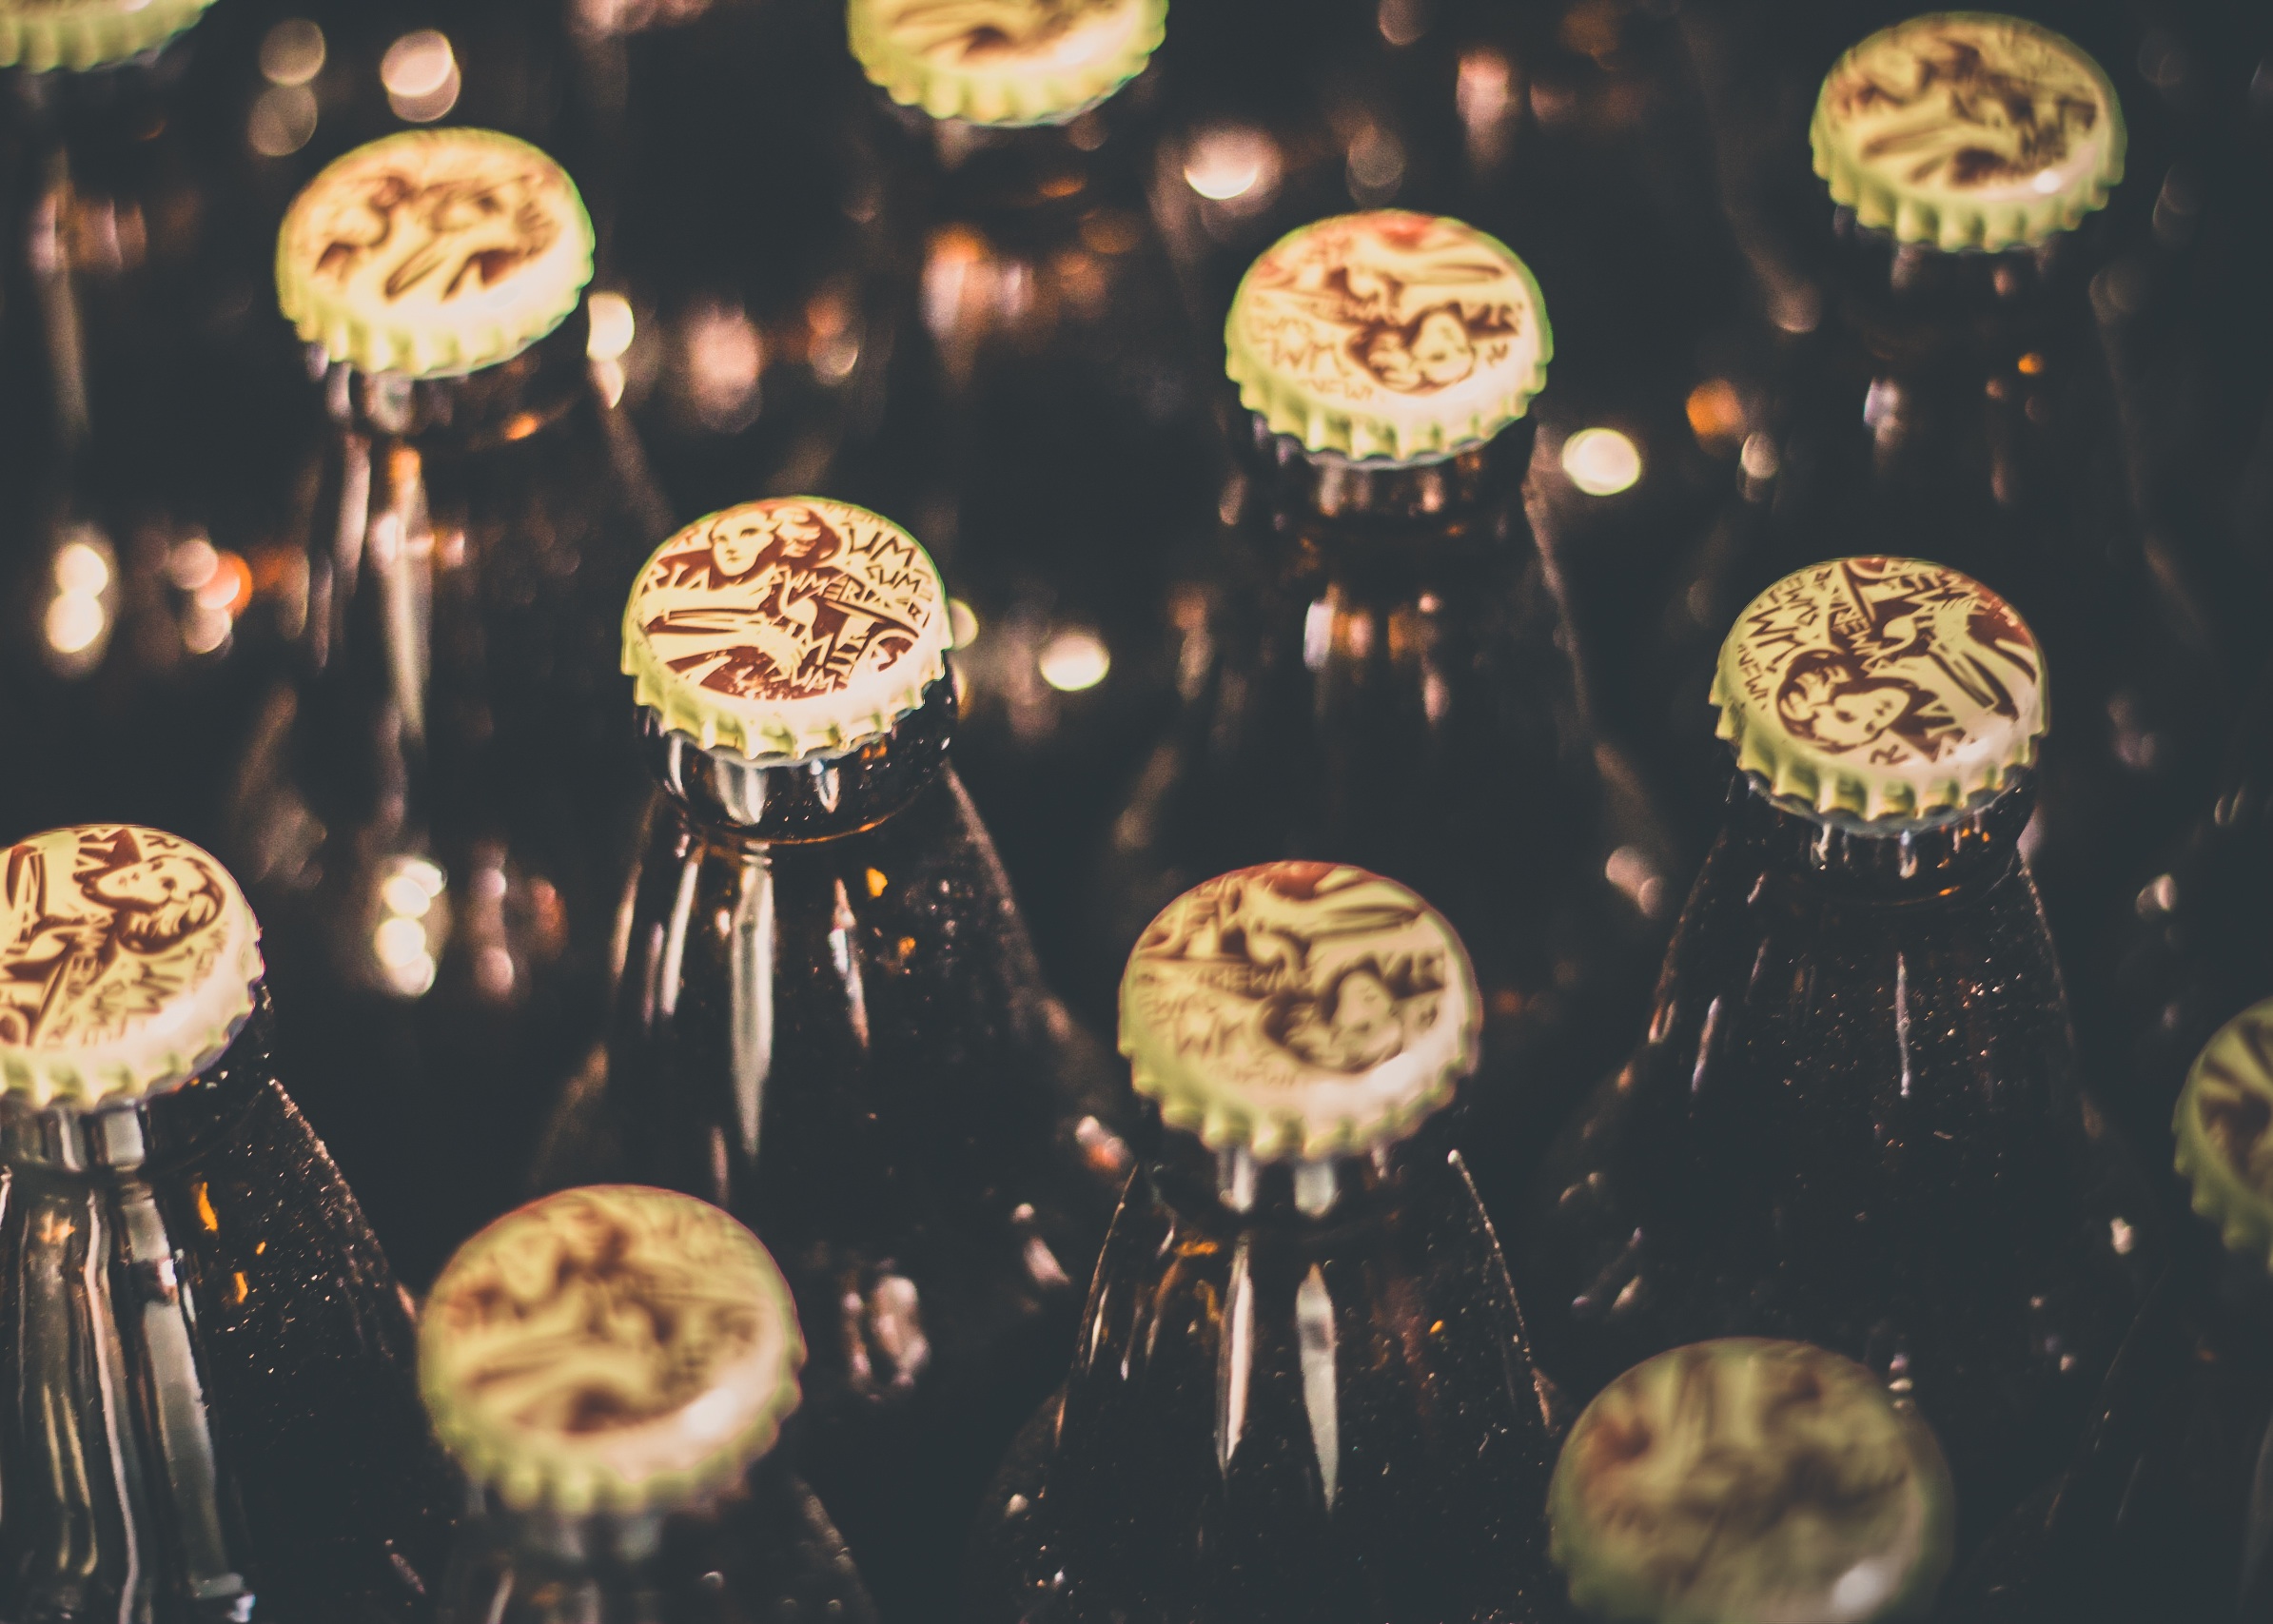
flower, pattern, darkness, lighting, design